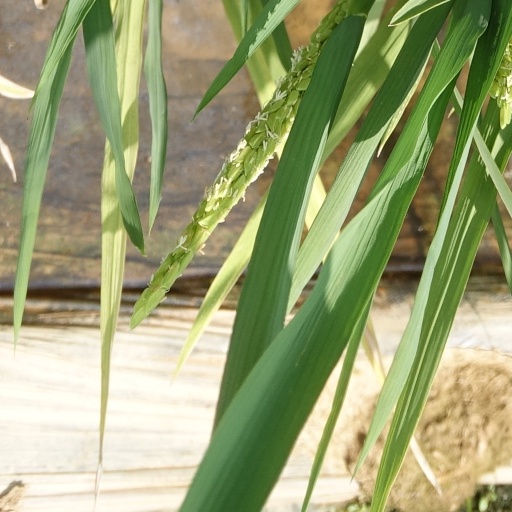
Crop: rice